U.S. Route 16 in Michigan

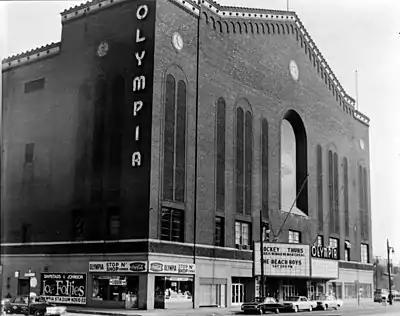
Olympia Stadium on Grand River Avenue, home of the Detroit Red Wings from 1927 to 1979

MSHD had plans to upgrade the US 16 corridor to freeway standards in the middle of the 20th century. The first planning map in 1947 for what later became the Interstate Highway System showed a highway in the corridor. The "General Location of National System of Interstate Highways Including All Additional Routes at Urban Areas Designated in September 1955", showed generalized plans for the locations of Interstate Highways as designated in 1955. This also included a highway in the US 16 corridor. The 1957 approval for the Interstate Highway System replaced the Grand Rapids–Detroit section of US 16 with a portion of Interstate 94 (I-94), with the remainder to be I-94N. MSHD submitted a recommended numbering plan for the Interstates in 1958 that showed I-96 following the US 16 corridor. When initially approved, the Muskegon–Grand Rapids segment of US 16 was to be numbered as I-196 while the remainder was part of I-96.